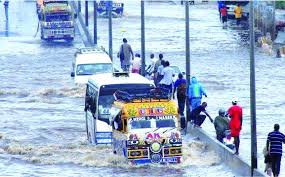
Ndéggat gi ma jot nag mel na ni ay ndaamar ñoo ngi ci. Ndaamar gi ma njëkk jot nag moom ndaamar la goo xam ne day toxal ay nit, way-tukki. Mi ngi daw ci ndox mi baree bare moo xam ni mën na noo jàpp ni ndox mi fa taa la ndax ndox mi warut a nekk fii ci yoon. Ndaamar gi am na ay melokaan yu baree bare. Am na ci melokaan boo xam ni daa mboq, am ci bu bula, bu xonq ak bu weex. Am na it ay doomu-aadama yoo xam ni ñi ngi dox ci wetam, ci càmmooñam. Am na yeneen ñetti ndaamar yu nekk ci ginaawam. Ba ca mujj, moom ak gu njëkk bi ñoo yem. Bu ci digg bi moom lu mel ni ab biis la Boo xam ni moom melokaanam dafa weex am it rëdd yu bula. Ba ca ginnaawam, mel  na ni ab ndaamar gu ndaw la goo xam ni melokaanam daa weex. Maa ngi gis ay potu làmp yu mag sax. Ndaamar yi ñoo ngi daw ci kow tali bi, tali boo xaam ni daa bare ndox lool sax.